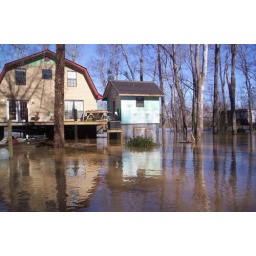
riding around in jims boat Jims house